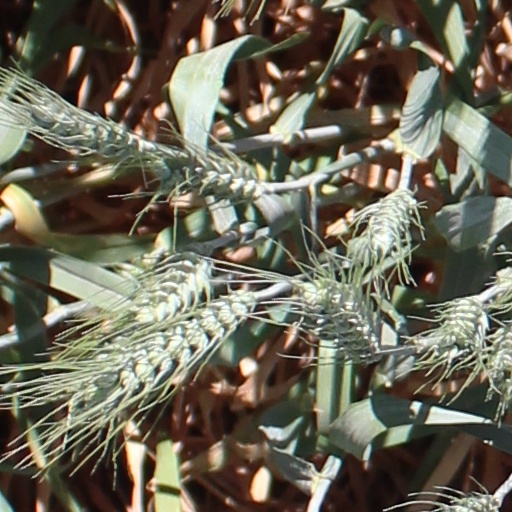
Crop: wheat